Curtis Obeng

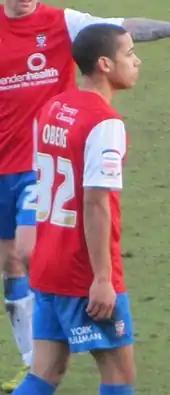
Obeng playing for York City in 2013

Obeng moved to Premier League club Swansea City on 31 January 2012 on a three-and-a-half-year contract for a fee in the region of £200,000. He then was sent on loan to League Two club Fleetwood Town on 25 October 2012 for two months. He made his debut on 27 October 2012, starting in a 0–0 away draw against Rochdale. Obeng made six appearances for Fleetwood.